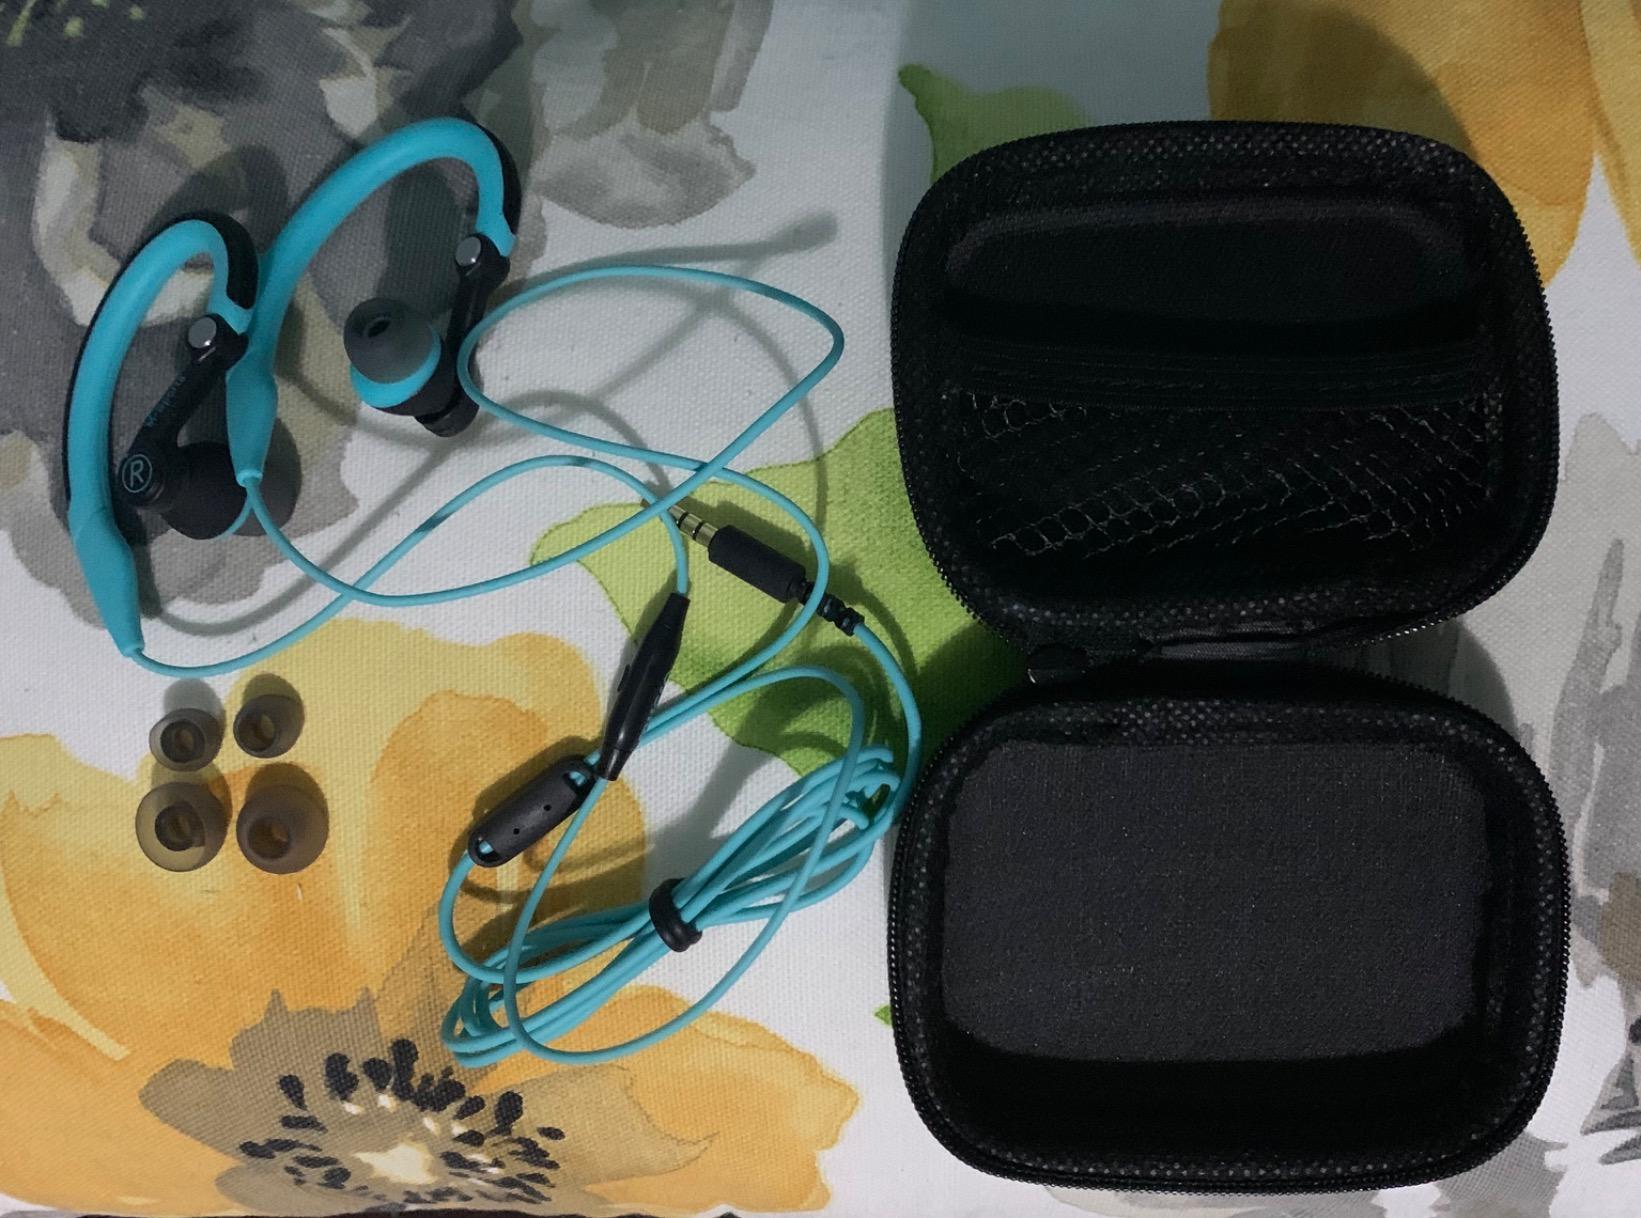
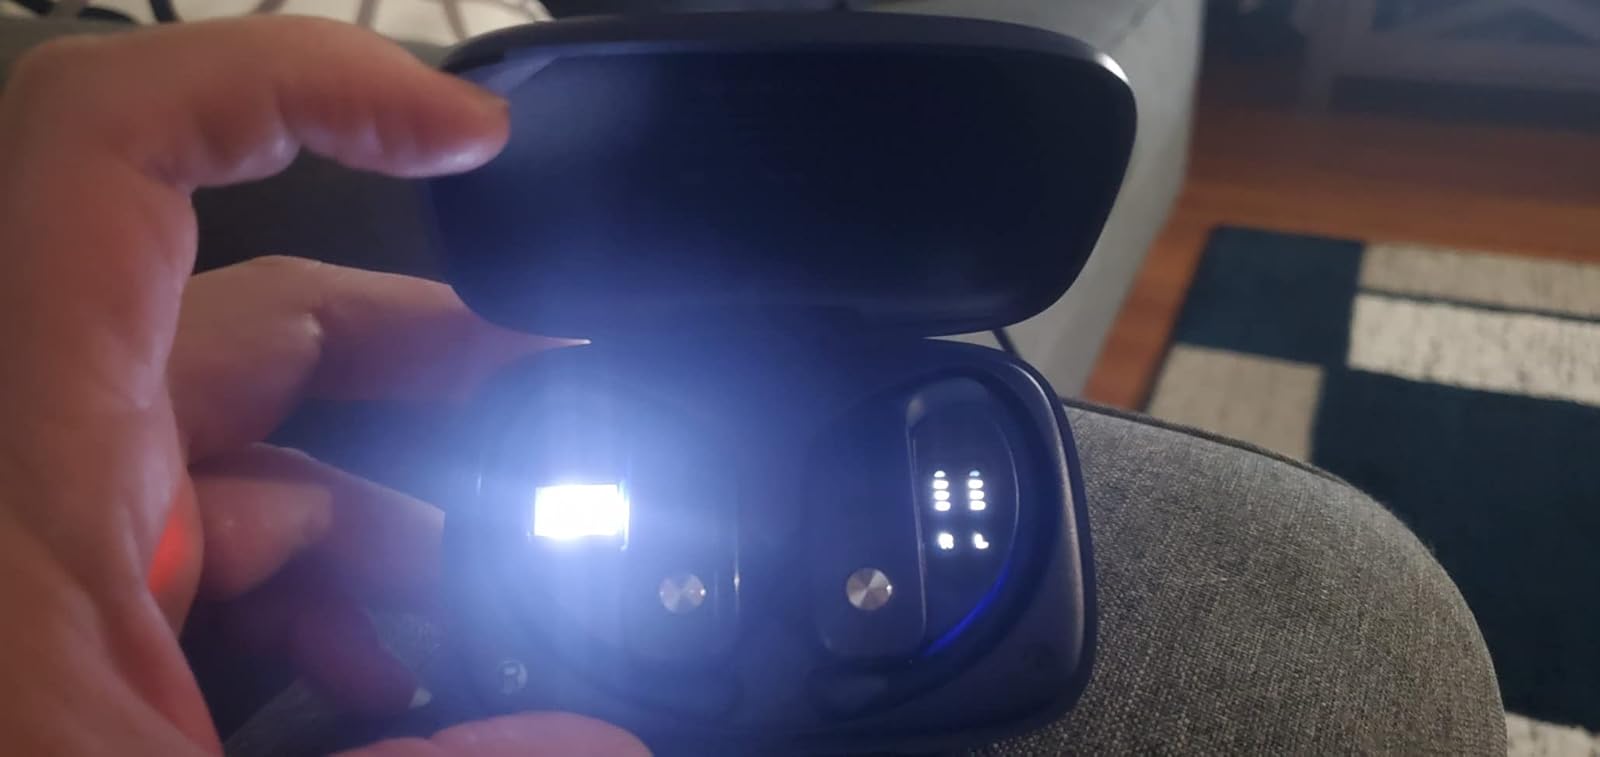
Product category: earbuds
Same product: no